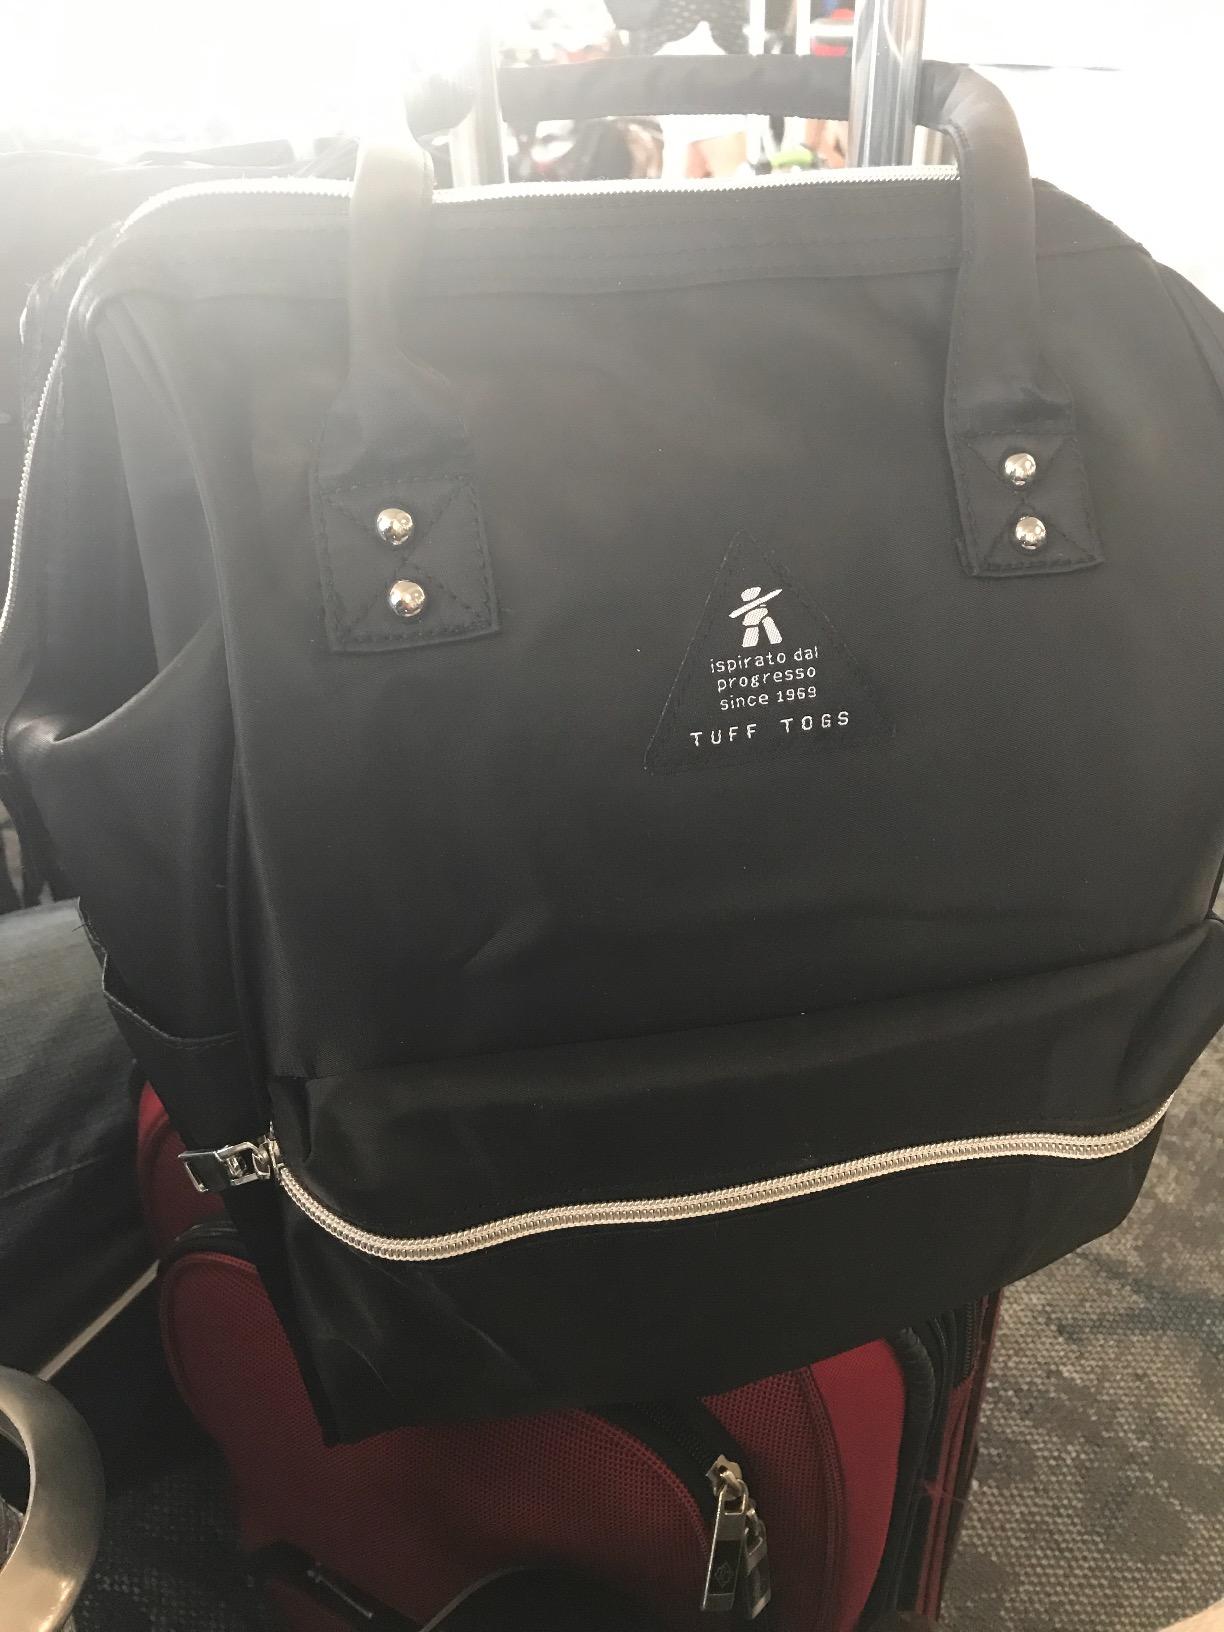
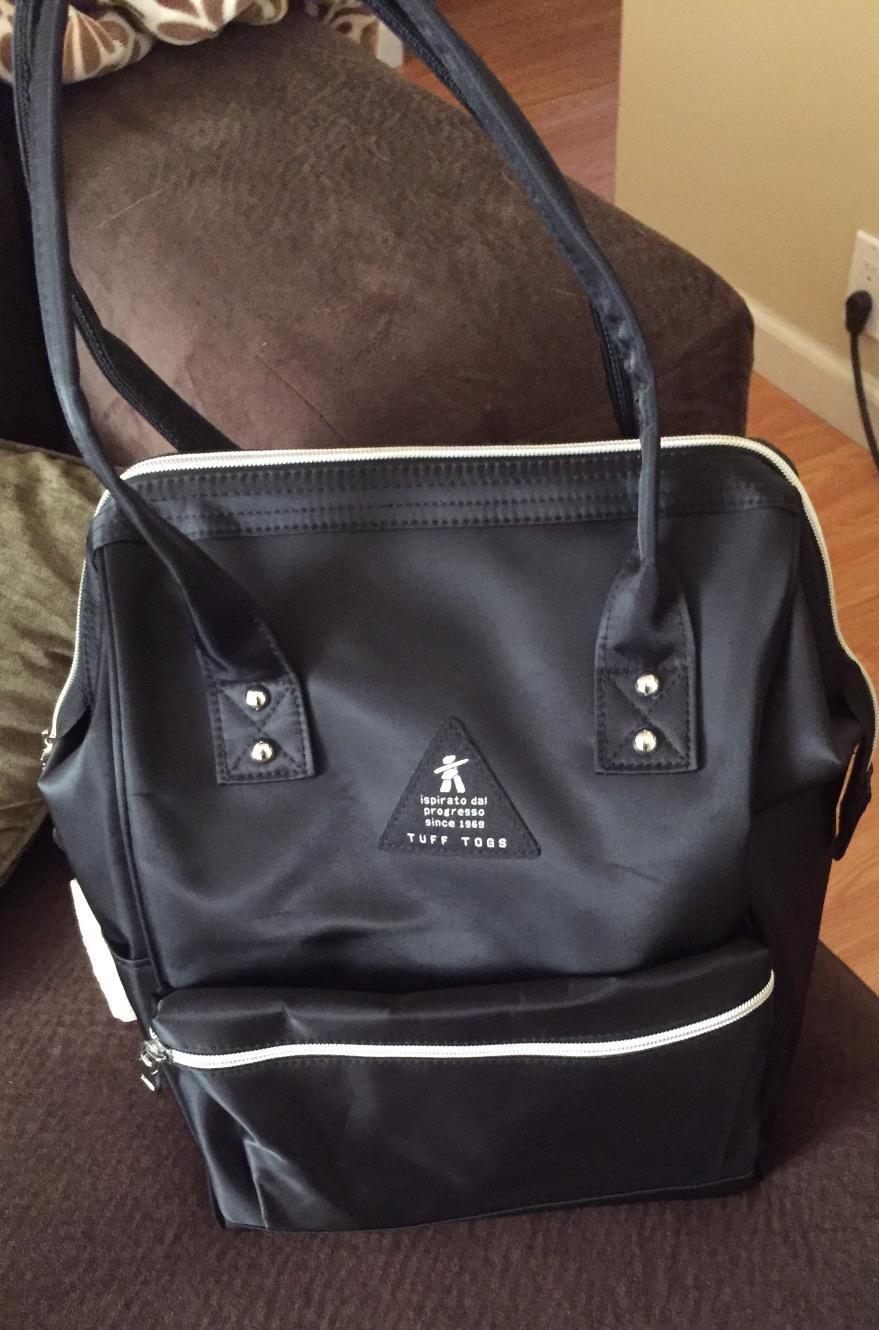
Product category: bag
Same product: yes